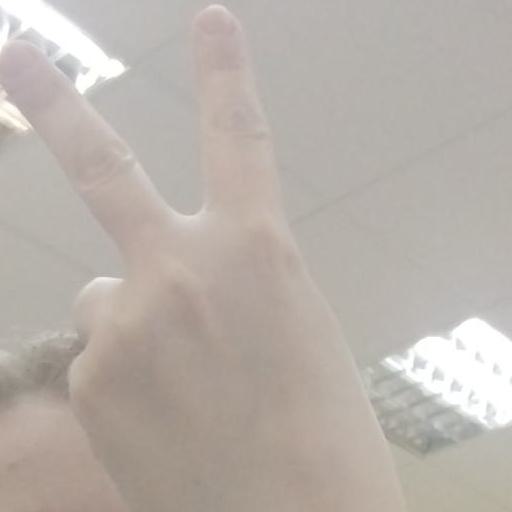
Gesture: peace_inverted